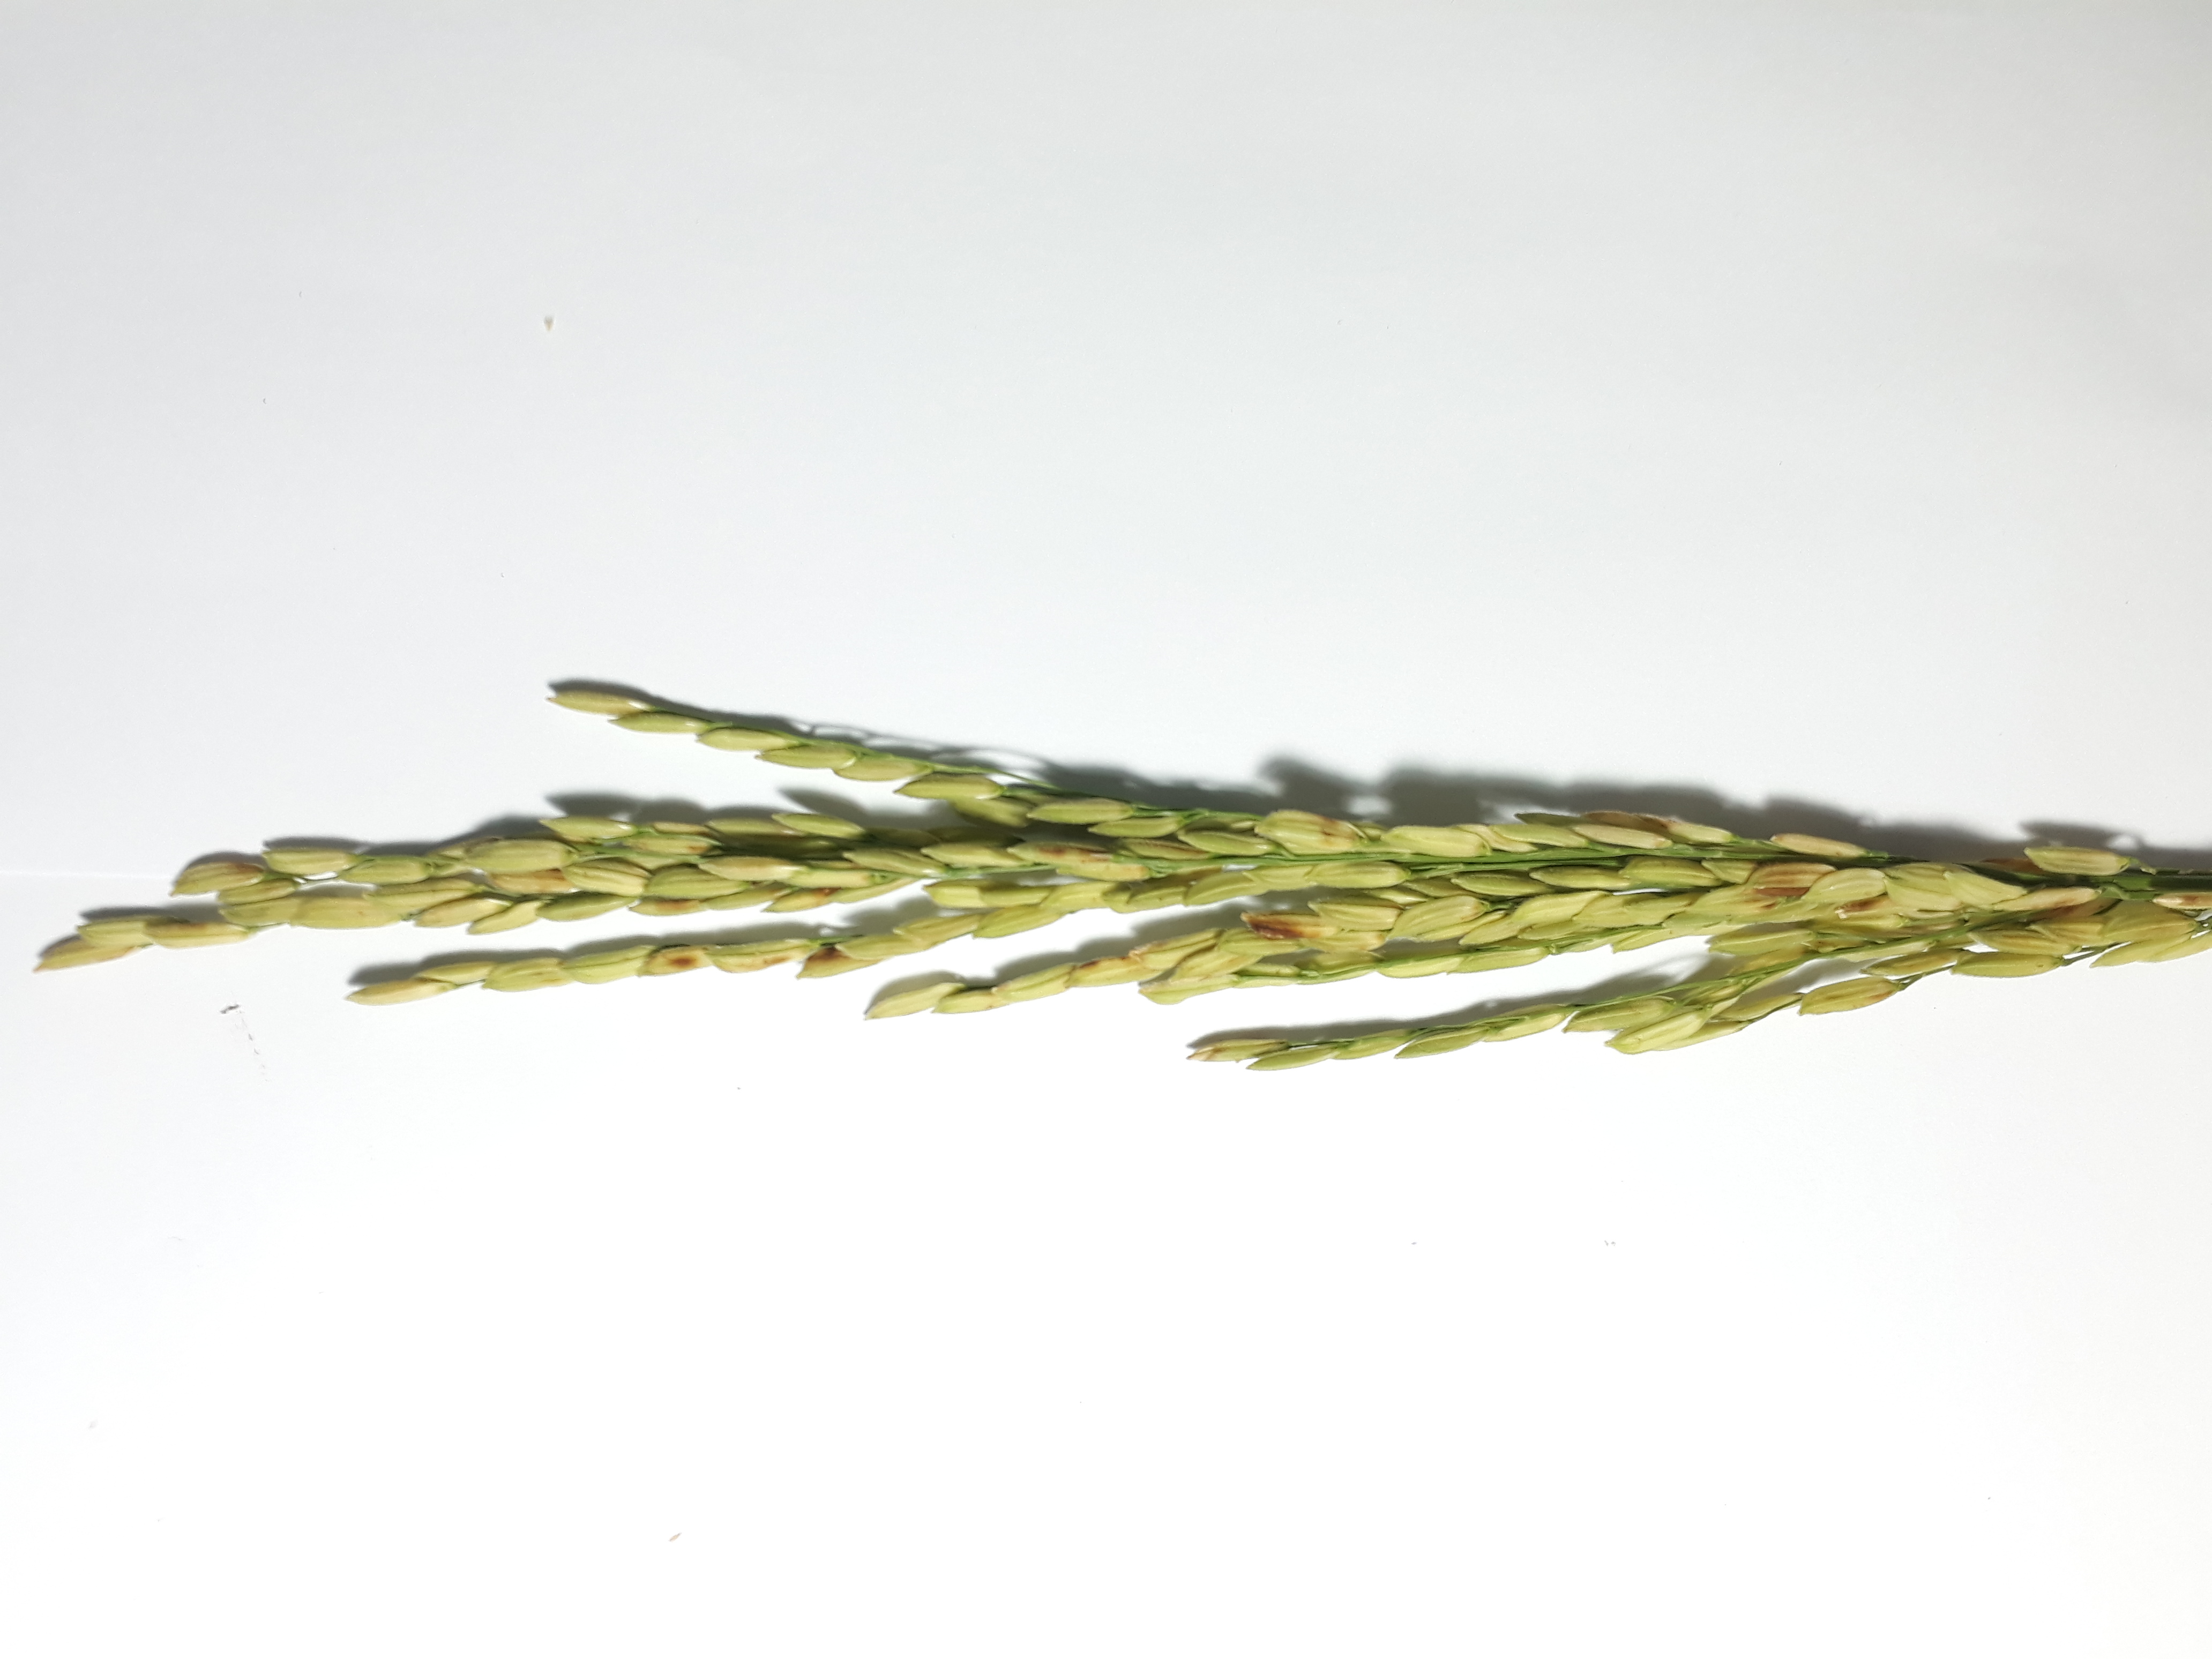
Label: Damaged